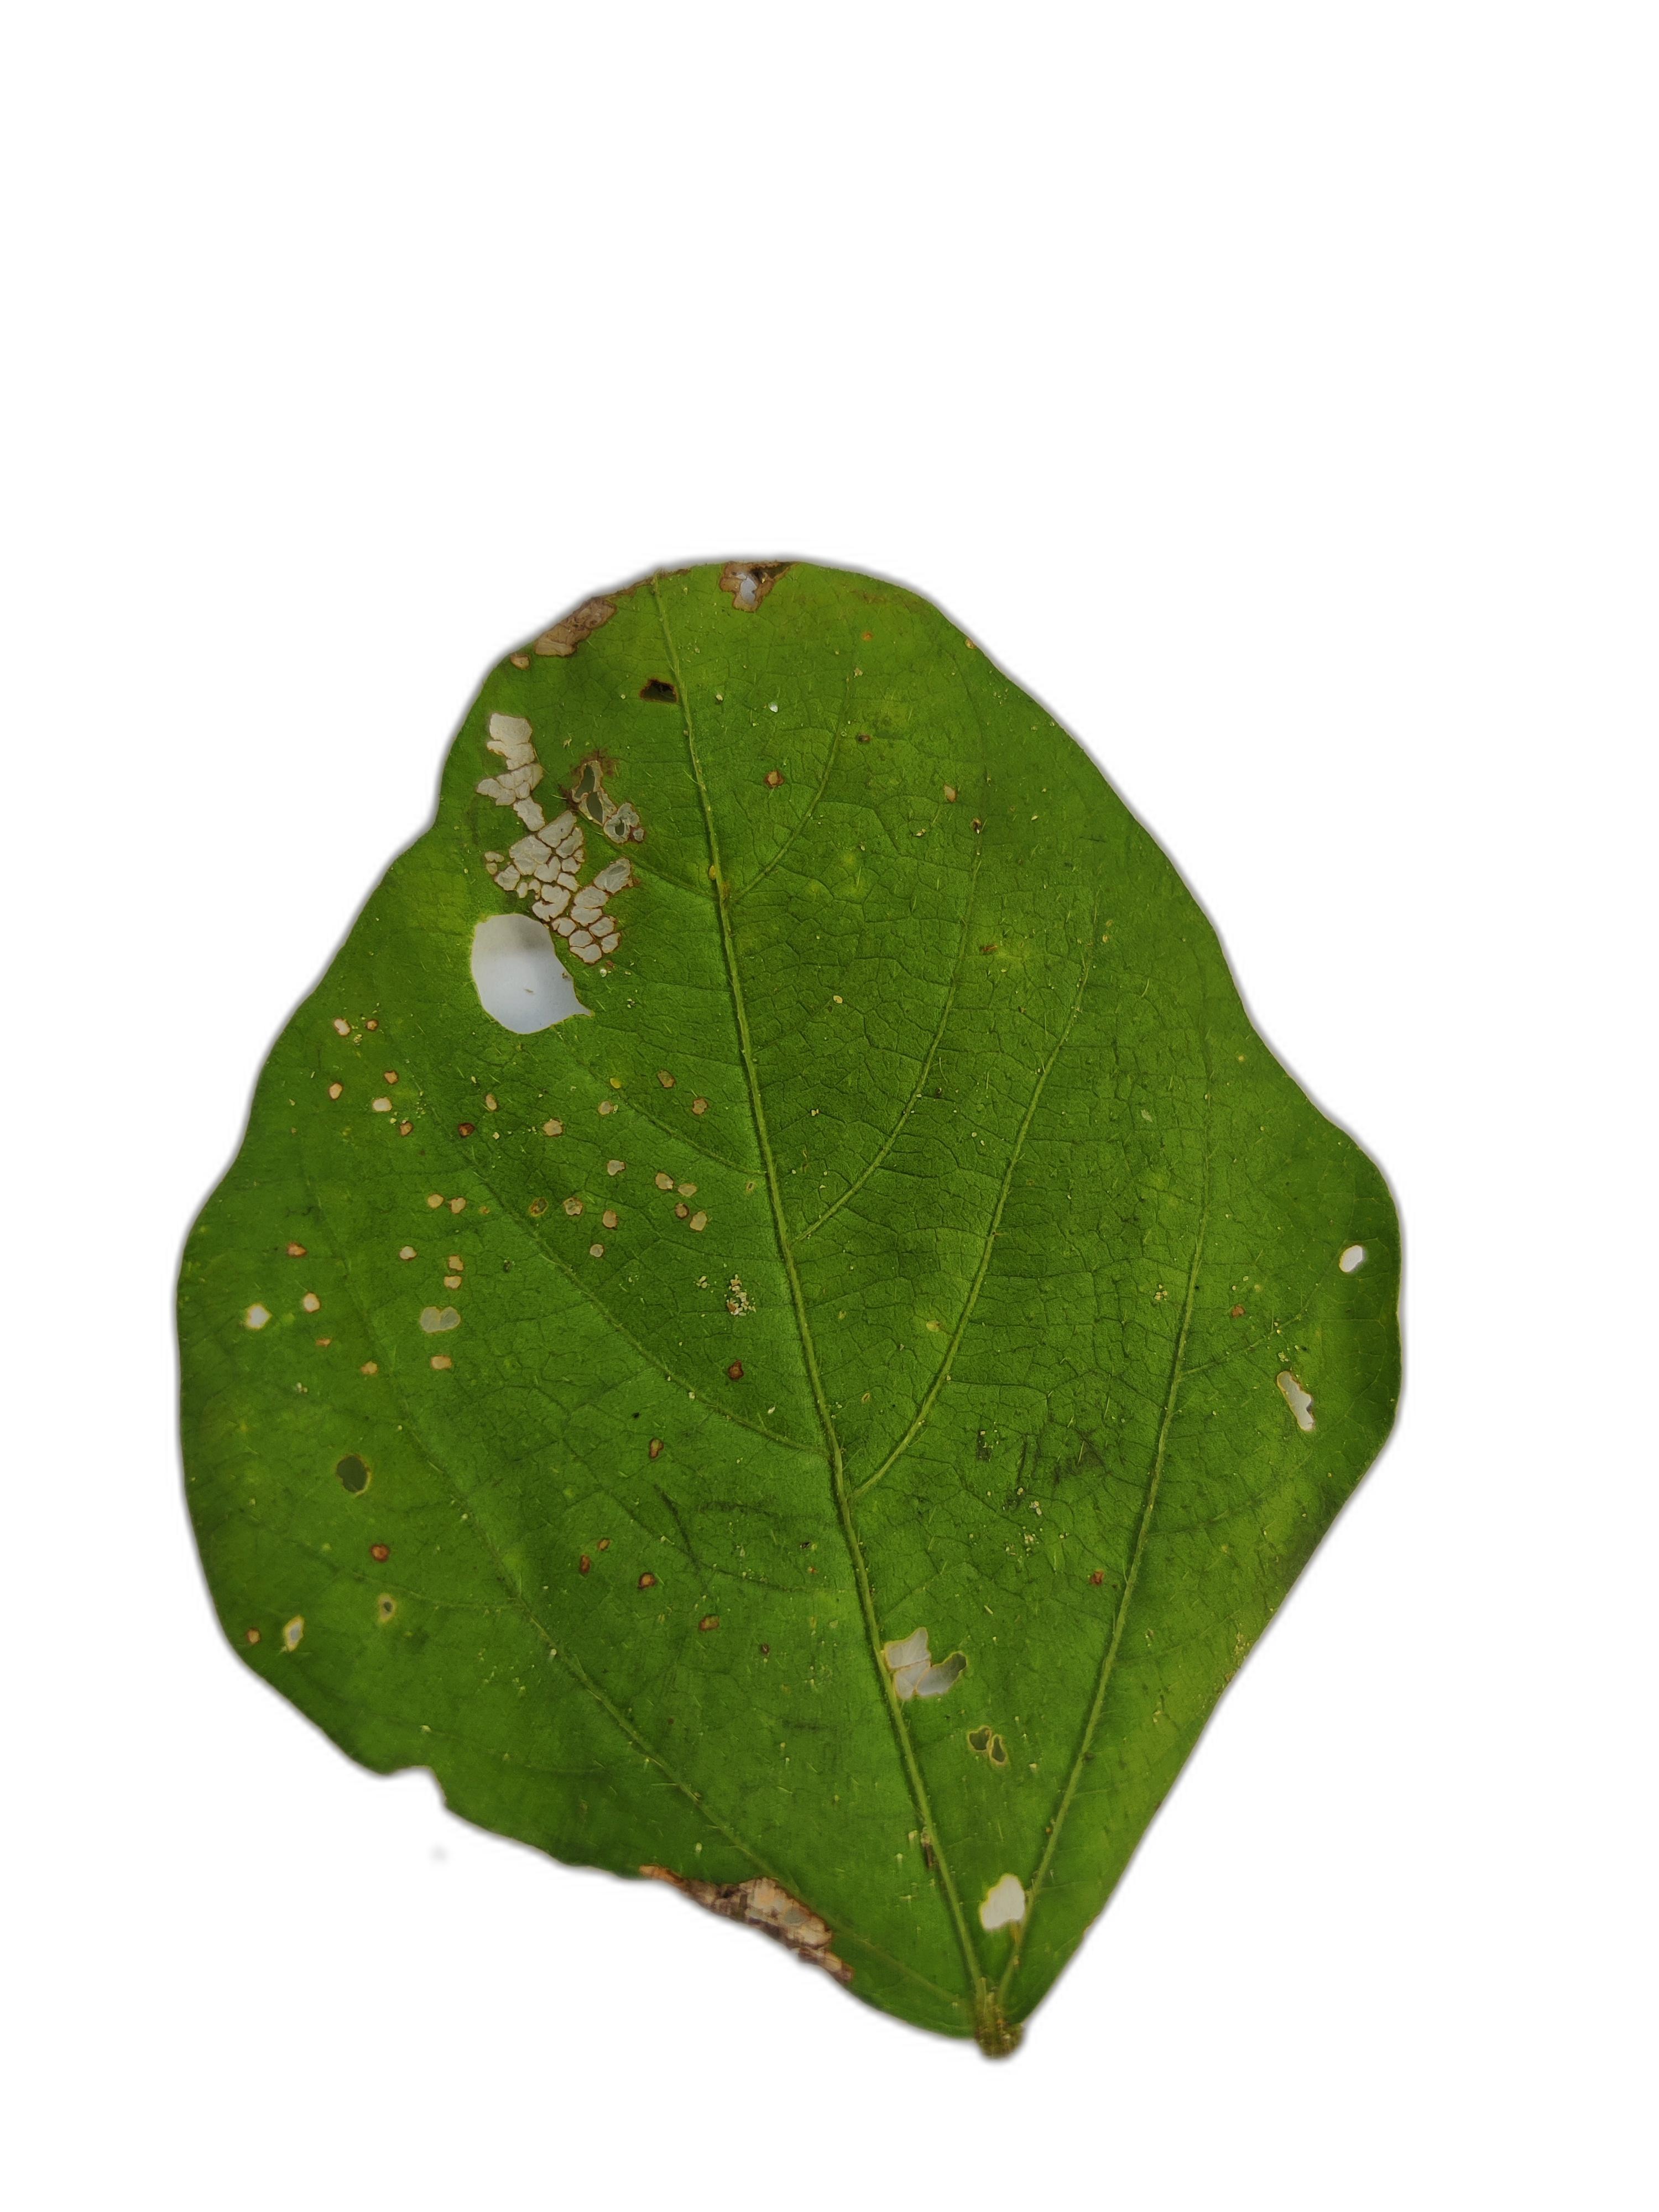
Label: Cercospora leaf spot